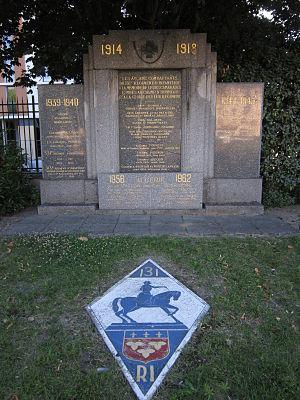
Monument commémoratif 131e Régiment d'Infanterie, situé ancienne caserne Coligny à Orléans
Le 131ᵉ régiment d'infanterie est un régiment d'infanterie de l'Armée de terre française créé sous la Révolution à partir de la 131ᵉ demi-brigade de première formation.